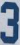
Number: 3